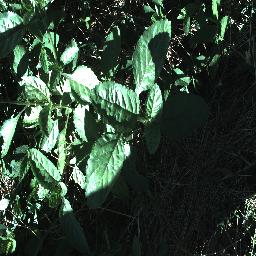
Label: snake_weed